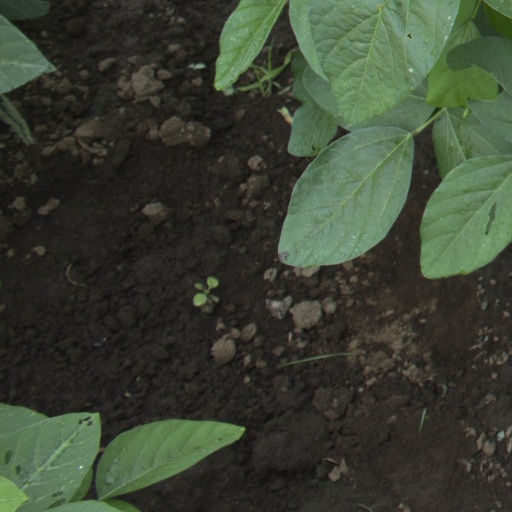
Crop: soybean